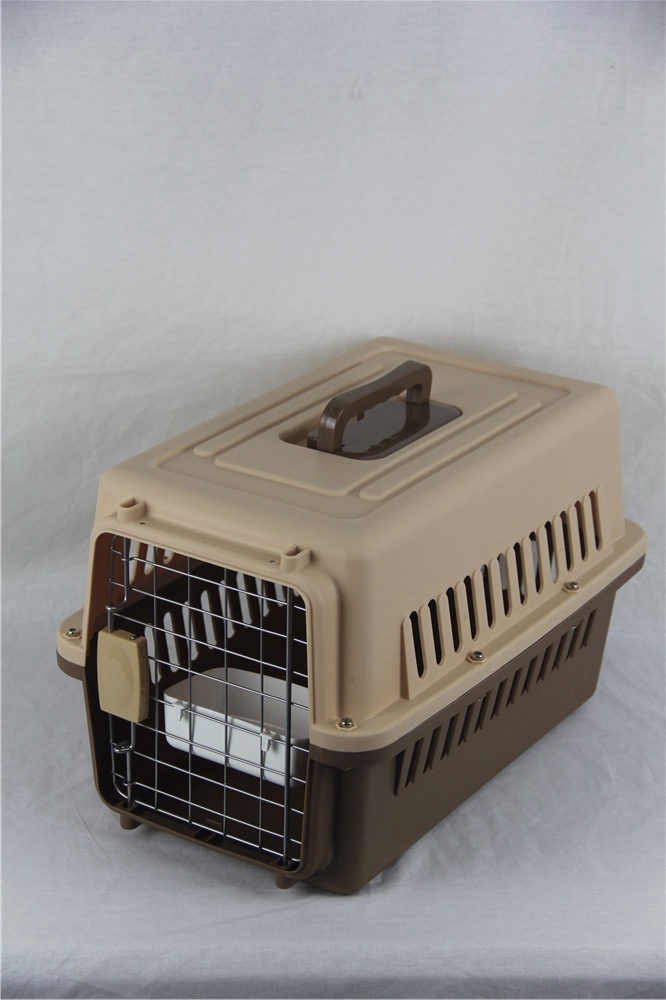
YES4PETS Small Dog Cat Rabbit Crate Pet Carrier Airline Cage With Bowl and Tray-Brown
Small Dog Cat Rabbit Crate Pet Carrier Airline Cage With Bowl and Tray-Brown Overall Size S : about 48 cm (L) x 32 cm(W) x 30 cm (H) Max weight: about 5 kg Feature: Lightweight, durable carrier for cats & small dogs Large entrance & ventilation slots provide plenty of viewing area Ergonomic handle & compact shape for easy storage Security pins and side latches keep the kennel tightly fastened Lightweight, solid-sided and spacious travelling home for your small dog or cat Colour: Brown Package Content : 1 x Carrier +1 x bowl +1 x Tray Suitable for a small cat, kitten, Chihuahua, small rabbits, ferrets, guinea pigs, reptiles. Please note: the IATA Live Animals Regulations container requirements stipulate the minimum requirements for air shipment. Some airlines may have more specific requirements that are relevant to the individual species. Customers should consult with airlines before purchase. COM (change of mind) Return Policy: Products must be returned within 14 days from the date of delivery. The product must be unopened and in brand new condition, with the return to be organised by the customer. Once received and verified to be in the condition specified, refund is only of the item value minus 15% restocking fee (not including initial shipping). An additional return charge, which is same or exceeding cost as that of initial shipping, will be deducted from the refund on returns due to delivery failure caused by customer error.
Brand: DDV278
Category: Animals & Pet Supplies > Pet Supplies > Pet Carriers & Crates > Air Travel Approved Carriers